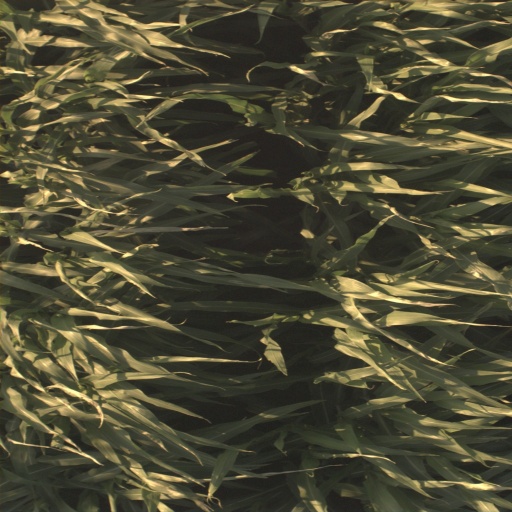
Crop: sorghum